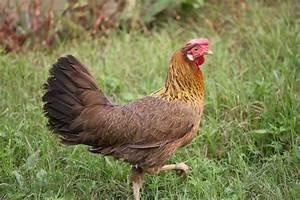
chicken